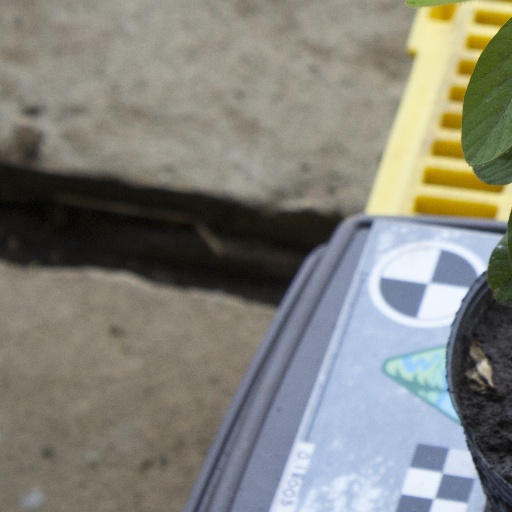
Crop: soybean